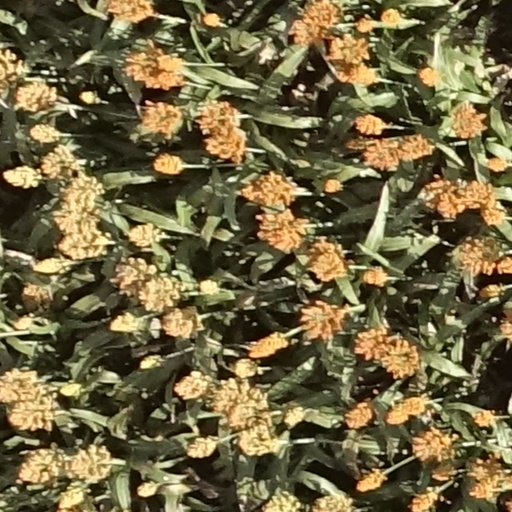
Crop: sorghum